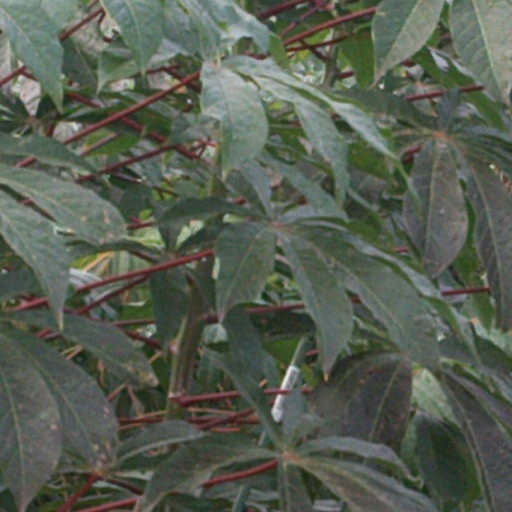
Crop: cassava